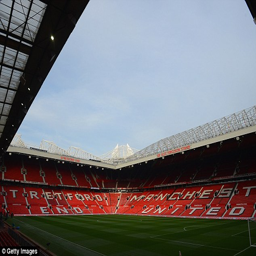
the club believe there would be little appetite to rename the stadium as people will always call it soccer pitch